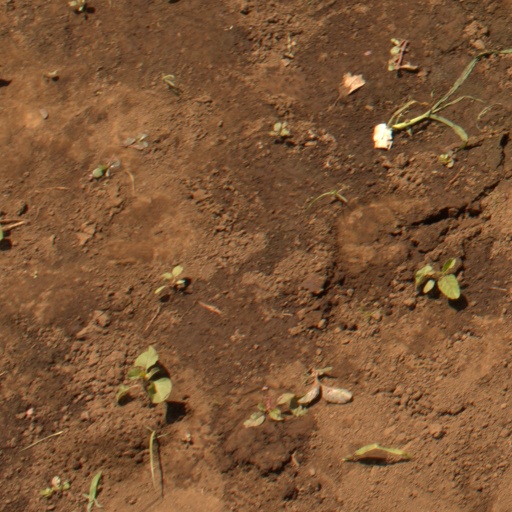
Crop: soybean